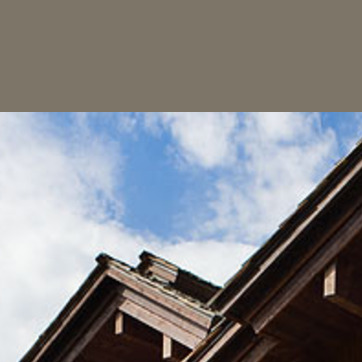
Material: sky